Socialist realism

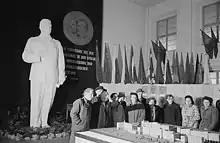
Workers inspect architectural model under a statue of Stalin, Leipzig, East Germany, 1953.

There were two main groups debating the fate of Soviet art: futurists and traditionalists. Russian Futurists, many of whom had been creating abstract or leftist art before the Bolsheviks, believed communism required a complete rupture from the past and, therefore, so did Soviet art. Traditionalists believed in the importance of realistic representations of everyday life. Under Lenin's rule and the New Economic Policy, there was a certain amount of private commercial enterprise, allowing both the futurists and the traditionalists to produce their art for individuals with capital. By 1928, the Soviet government had enough strength and authority to end private enterprises, thus ending support for fringe groups such as the futurists. At this point, although the term "socialist realism" was not being used, its defining characteristics became the norm.